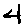
Label: 4